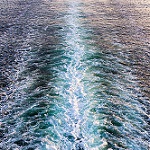
Label: sea